Hasan Hayri

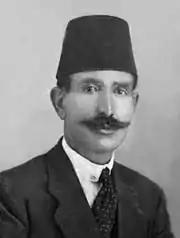
Hasan Hayri

Hasanli was the son of Beyzade Murtaza Agha. After completing primary and secondary education in Dersim, he was taken to the Tribal Class of the Ottoman Military Academy on 3 October 1896. He was appointed to the 4th Army Siverek Tribal Cavalry Regiment, graduating with the rank of Lieutenant Cavalry on 24 February 1898.